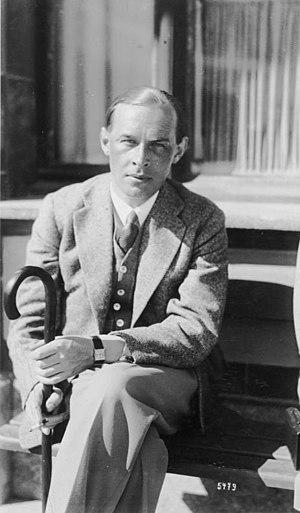
Erich Maria Remarque, né Erich Paul Remark le 22 juin 1898 à Osnabrück et mort le 25 septembre 1970 à Locarno, est un écrivain allemand, naturalisé américain en 1947 après avoir été déchu de sa nationalité allemande par le régime nazi en juillet 1938.